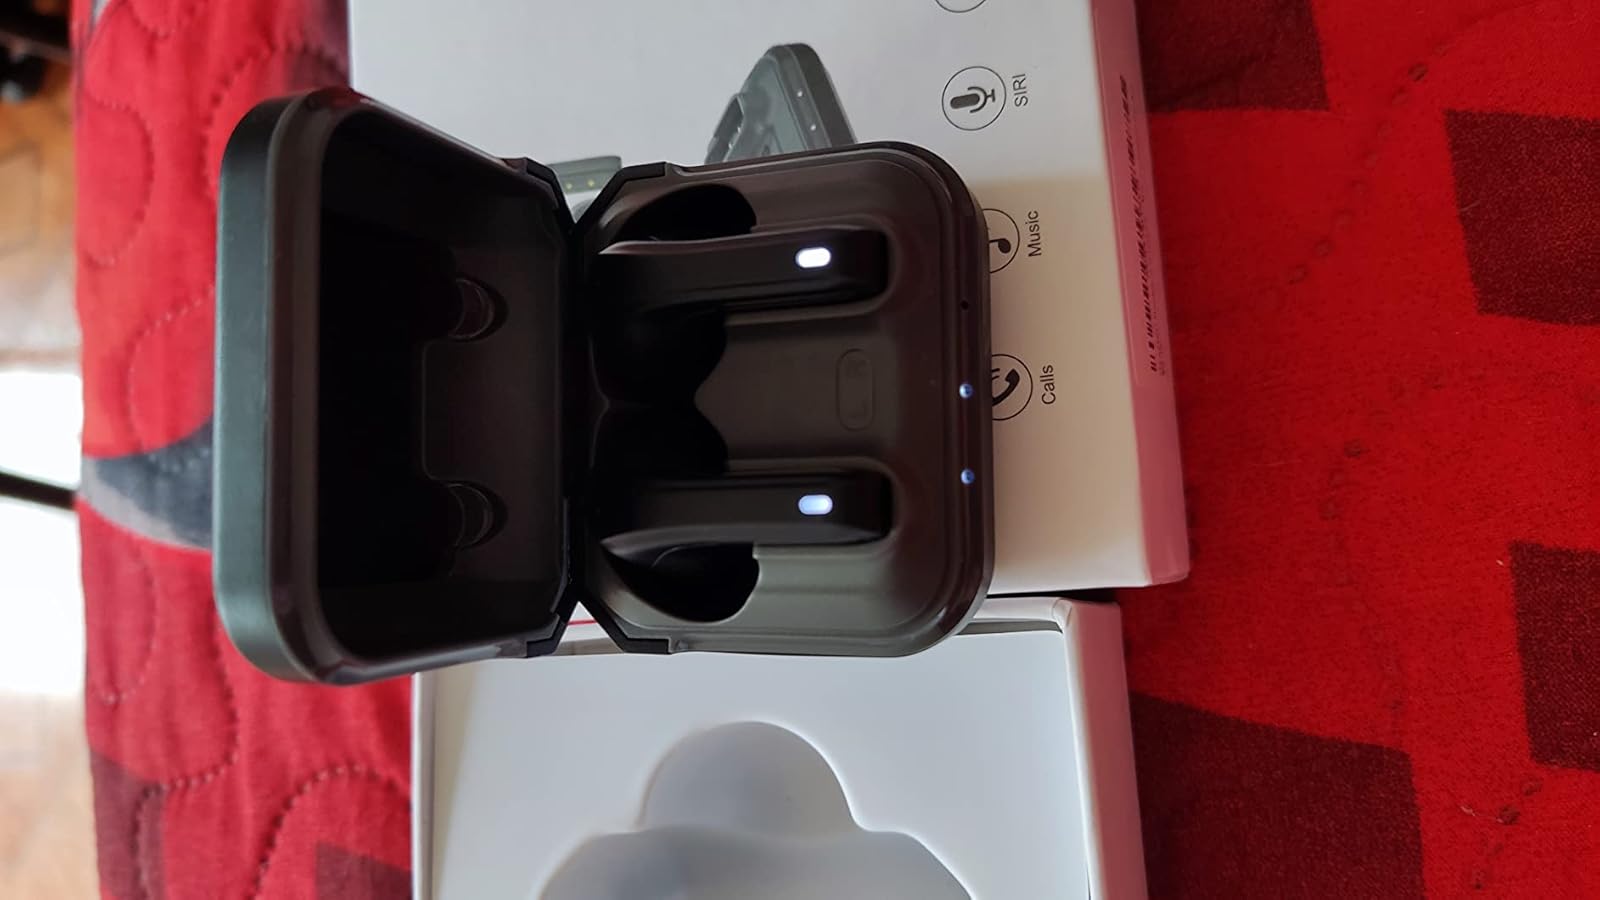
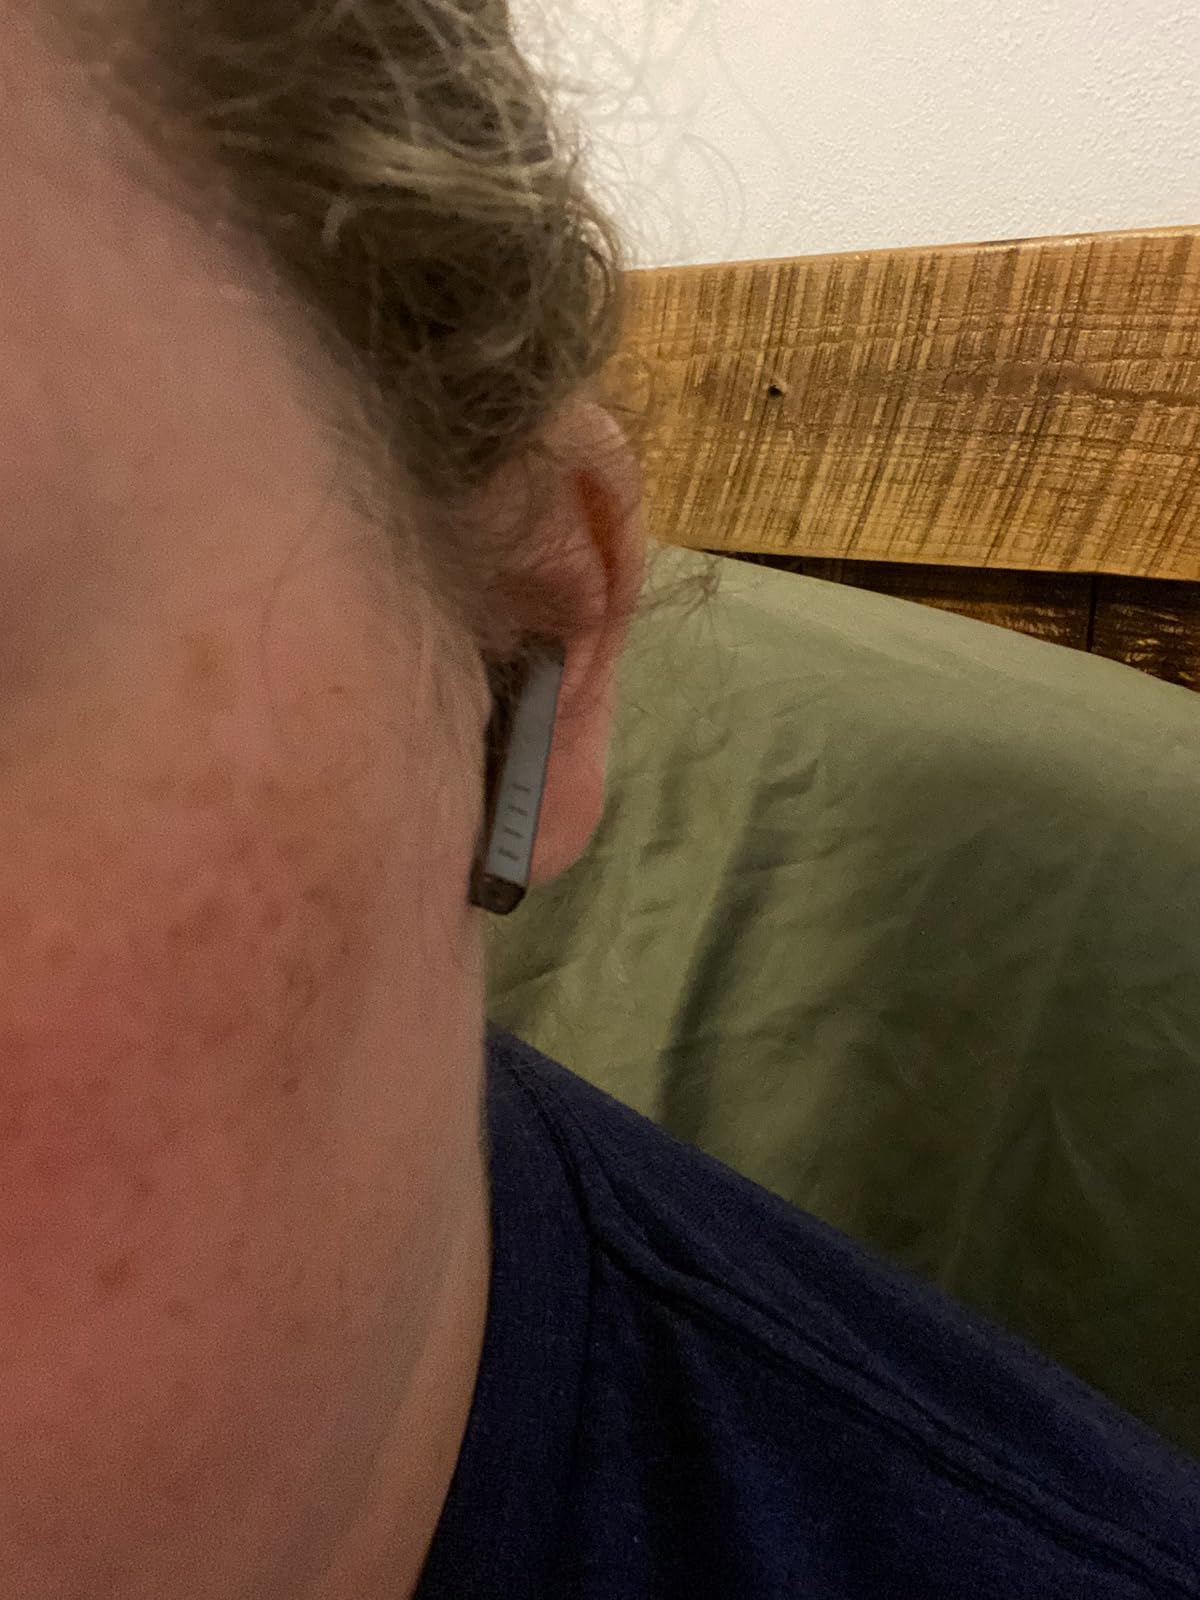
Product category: earbuds
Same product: no